Phil Everly

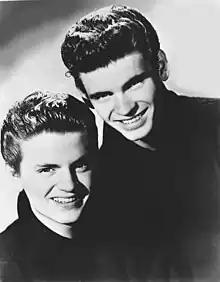

"Bye Bye Love" went to no. 2 on the pop chart, behind Elvis Presley's "(Let Me Be Your) Teddy Bear", and No. 1 on the country and No. 5 on the R&B charts. The song, by Felice and Boudleaux Bryant, became the Everly Brothers' first million-seller.